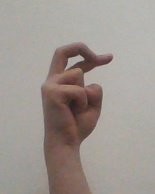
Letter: zay